Breach 3

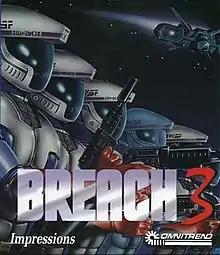

Breach 3 is a 1995 real-time tactics video game developed by Impressions Games and published by Sierra On-Line. It is the sequel to "Breach" and "Breach 2".